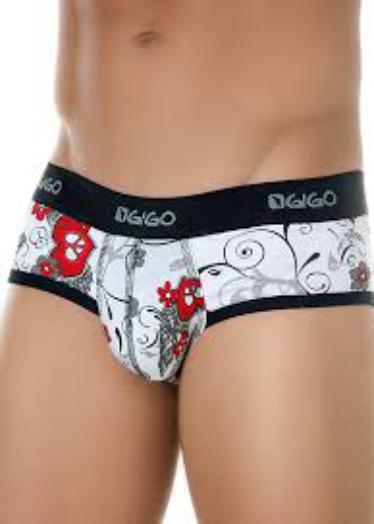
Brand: gigo
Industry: Clothes